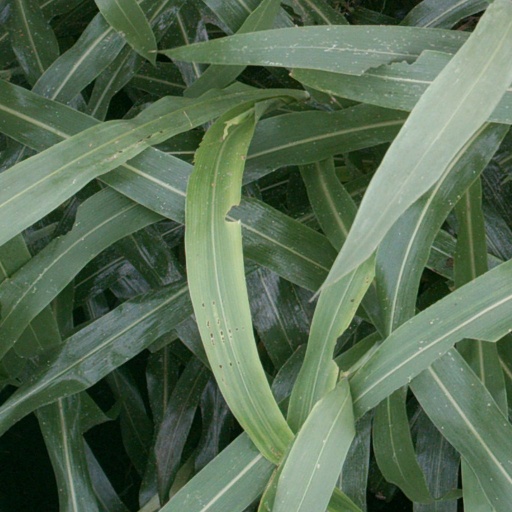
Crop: sorghum